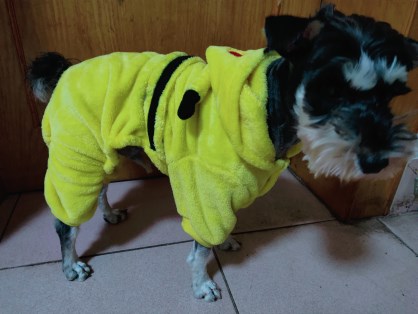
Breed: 2342-n000102-miniature_schnauzer